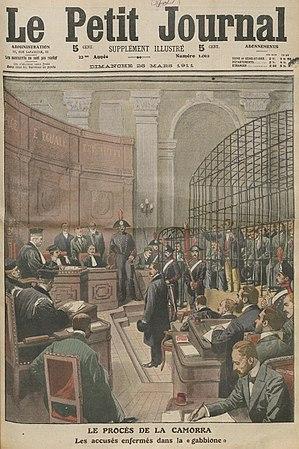
Procès Cuocolo contre la Camorra napolitaine en 1911: Une n° 1062 du Petit Journal du 26 mars 1911
La Camorra ou Bella Società Riformata, Società dell’Umirtà, Onorata Società ou encore mafia napolitaine, est une organisation mafieuse italienne clanique implantée essentiellement à Naples et en Campanie. À la différence des autres organisations mafieuses italiennes, elle se caractérise par ses origines urbaines et son absence de hiérarchie.